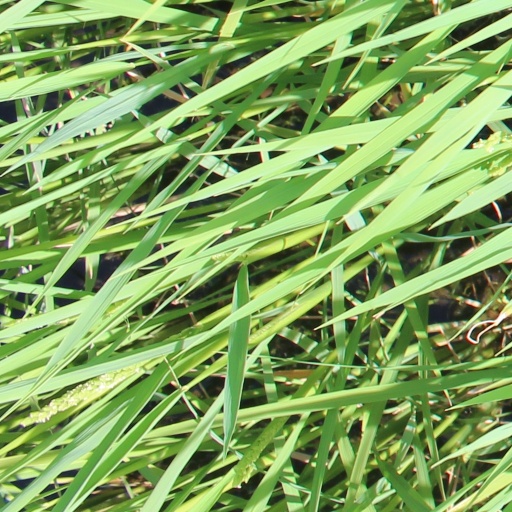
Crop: rice